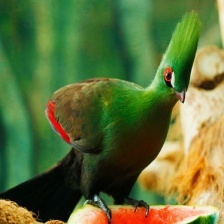
Species: GUINEA TURACO
Scientific name: TAURACO PERSA